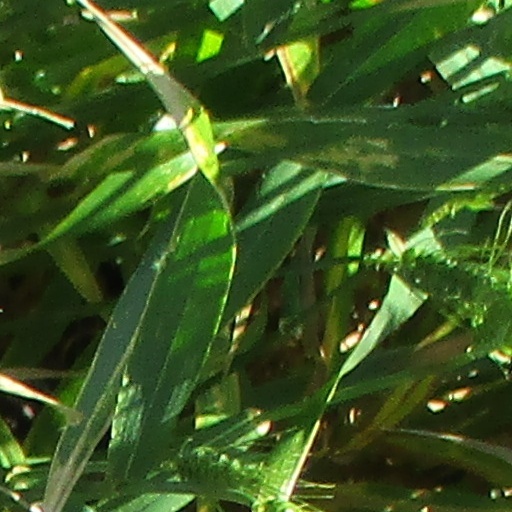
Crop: wheat